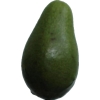
Label: green_avocado